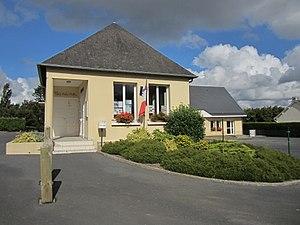
Prétot, Manche